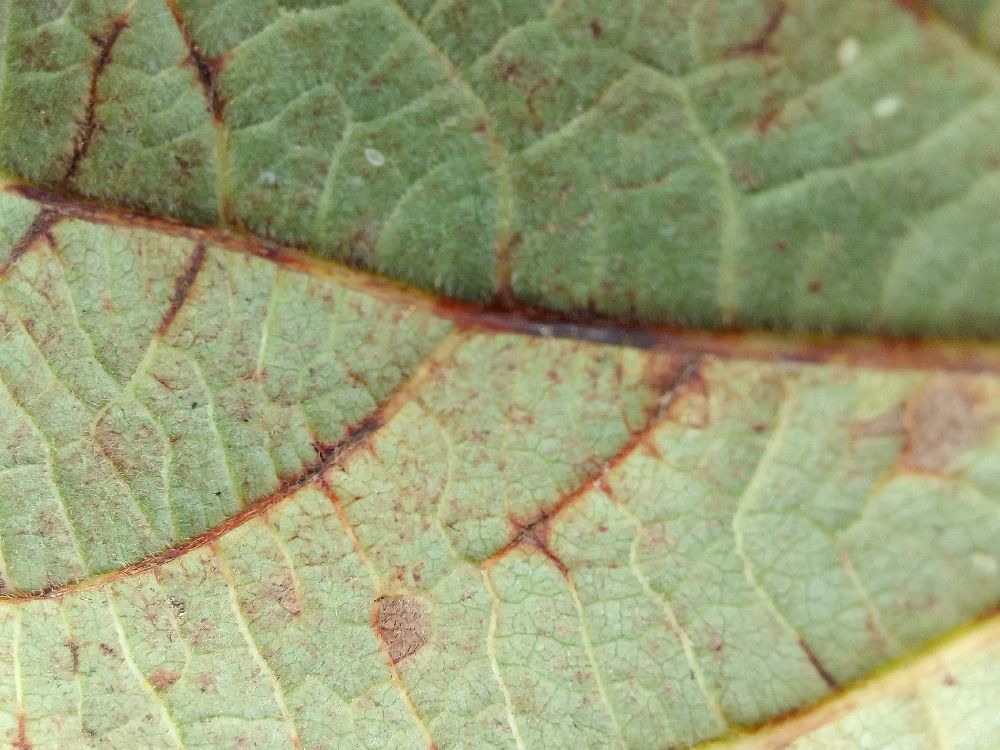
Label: anthracnose